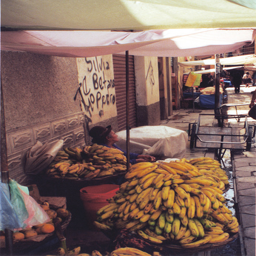
There are lots of bananas at the fruit stand.
piles of bananas on display in an open air market
Two piles of yellow bananas sitting under an umbrella.
A pile of ripe bananas sitting on top of a table under an umbrella.
Bananas are stacked high on a couple of tables.